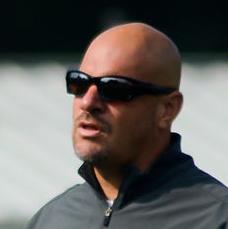
Age: 47